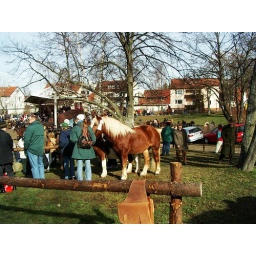
annual horse market in Leonberg